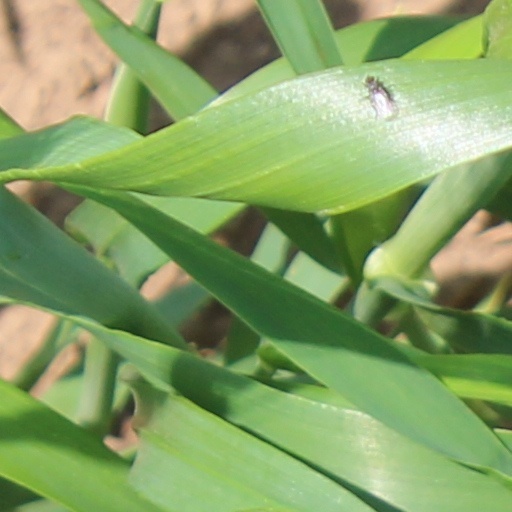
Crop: wheat